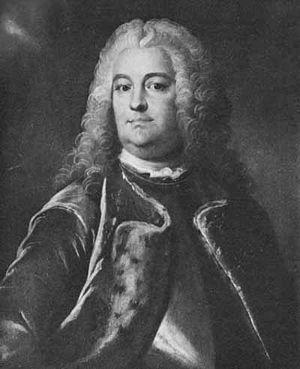
La famille Ankarcrona fait partie de la noblesse suédoise, issue de Christoffer Jakobsson, qui, vivant au XVIIᵉ siècle au royaume de Bohême et demeuré protestant, dut s'exiler en Suède à Ronneby. La maison de la noblesse suédoise enregistre ses descendants entre 1719 et 1750 qui, demeurant à Karlskrona, accèdent à la noblesse héréditaire en 1751.